Kosmos 1408

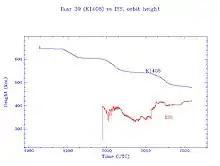
plot showing the decrease in orbit of Kosmos 1408 compared to the ISS orbit

Kosmos-1408 was part of the Tselina-D system. It had a mass of around , and a radius of around . It is thought to have replaced Kosmos-1378 in the Tselina system, since it was launched into a similar orbital plane.